Eduardo Kingman

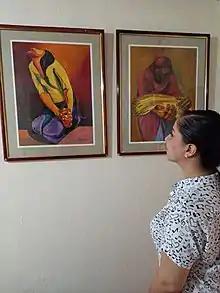

People from the United States first became acquainted with Kingman's art in 1939, when he assisted Camilo Egas with the paintings and decorations for the Ecuadorian Pavilion at the New York World's Fair.